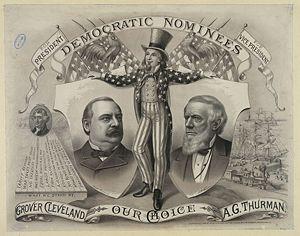
Cette page concerne des événements d'actualité qui se sont produits durant l'année 1888 du calendrier grégorien aux États-Unis.